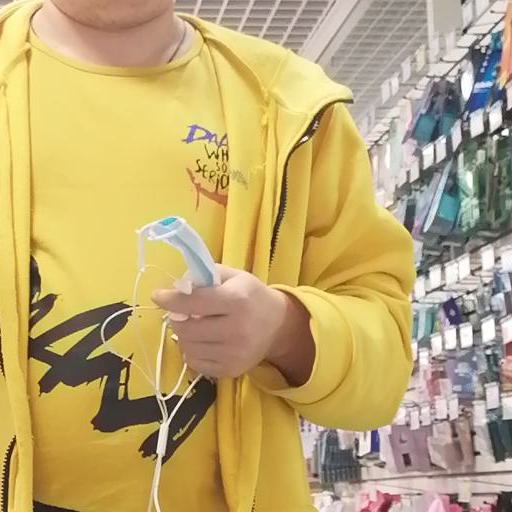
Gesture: no_gesture